Shona Ferguson

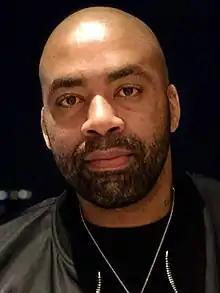
Ferguson in 2019

Aaron Arthur Ferguson (30 April 197430 July 2021), professionally known as Shona Ferguson, was a Motswana actor based in South Africa, executive producer and co-founder of Ferguson Films, alongside his wife, Connie Ferguson.